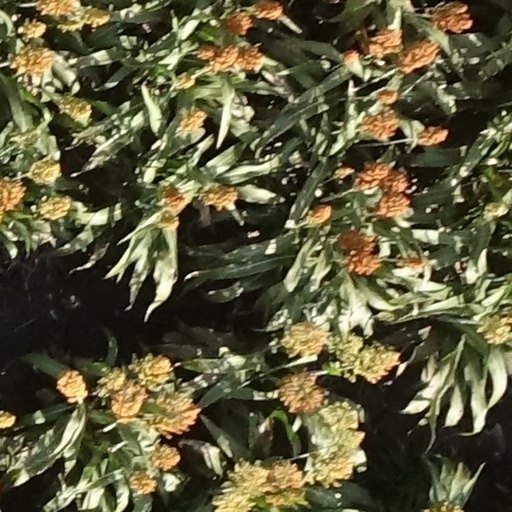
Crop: sorghum